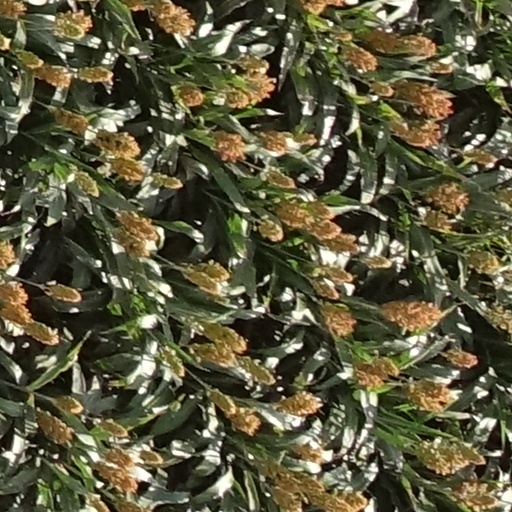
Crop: sorghum